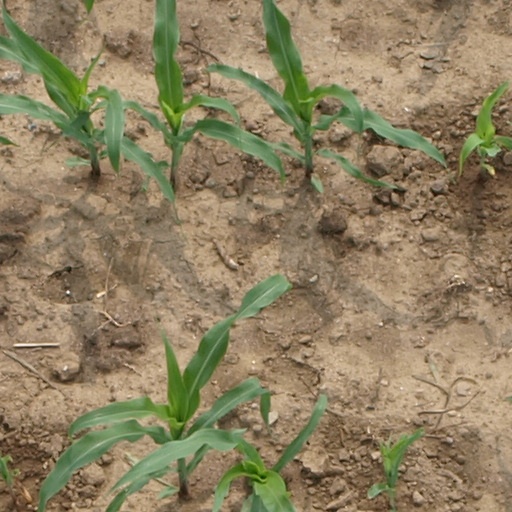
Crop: maize; corn